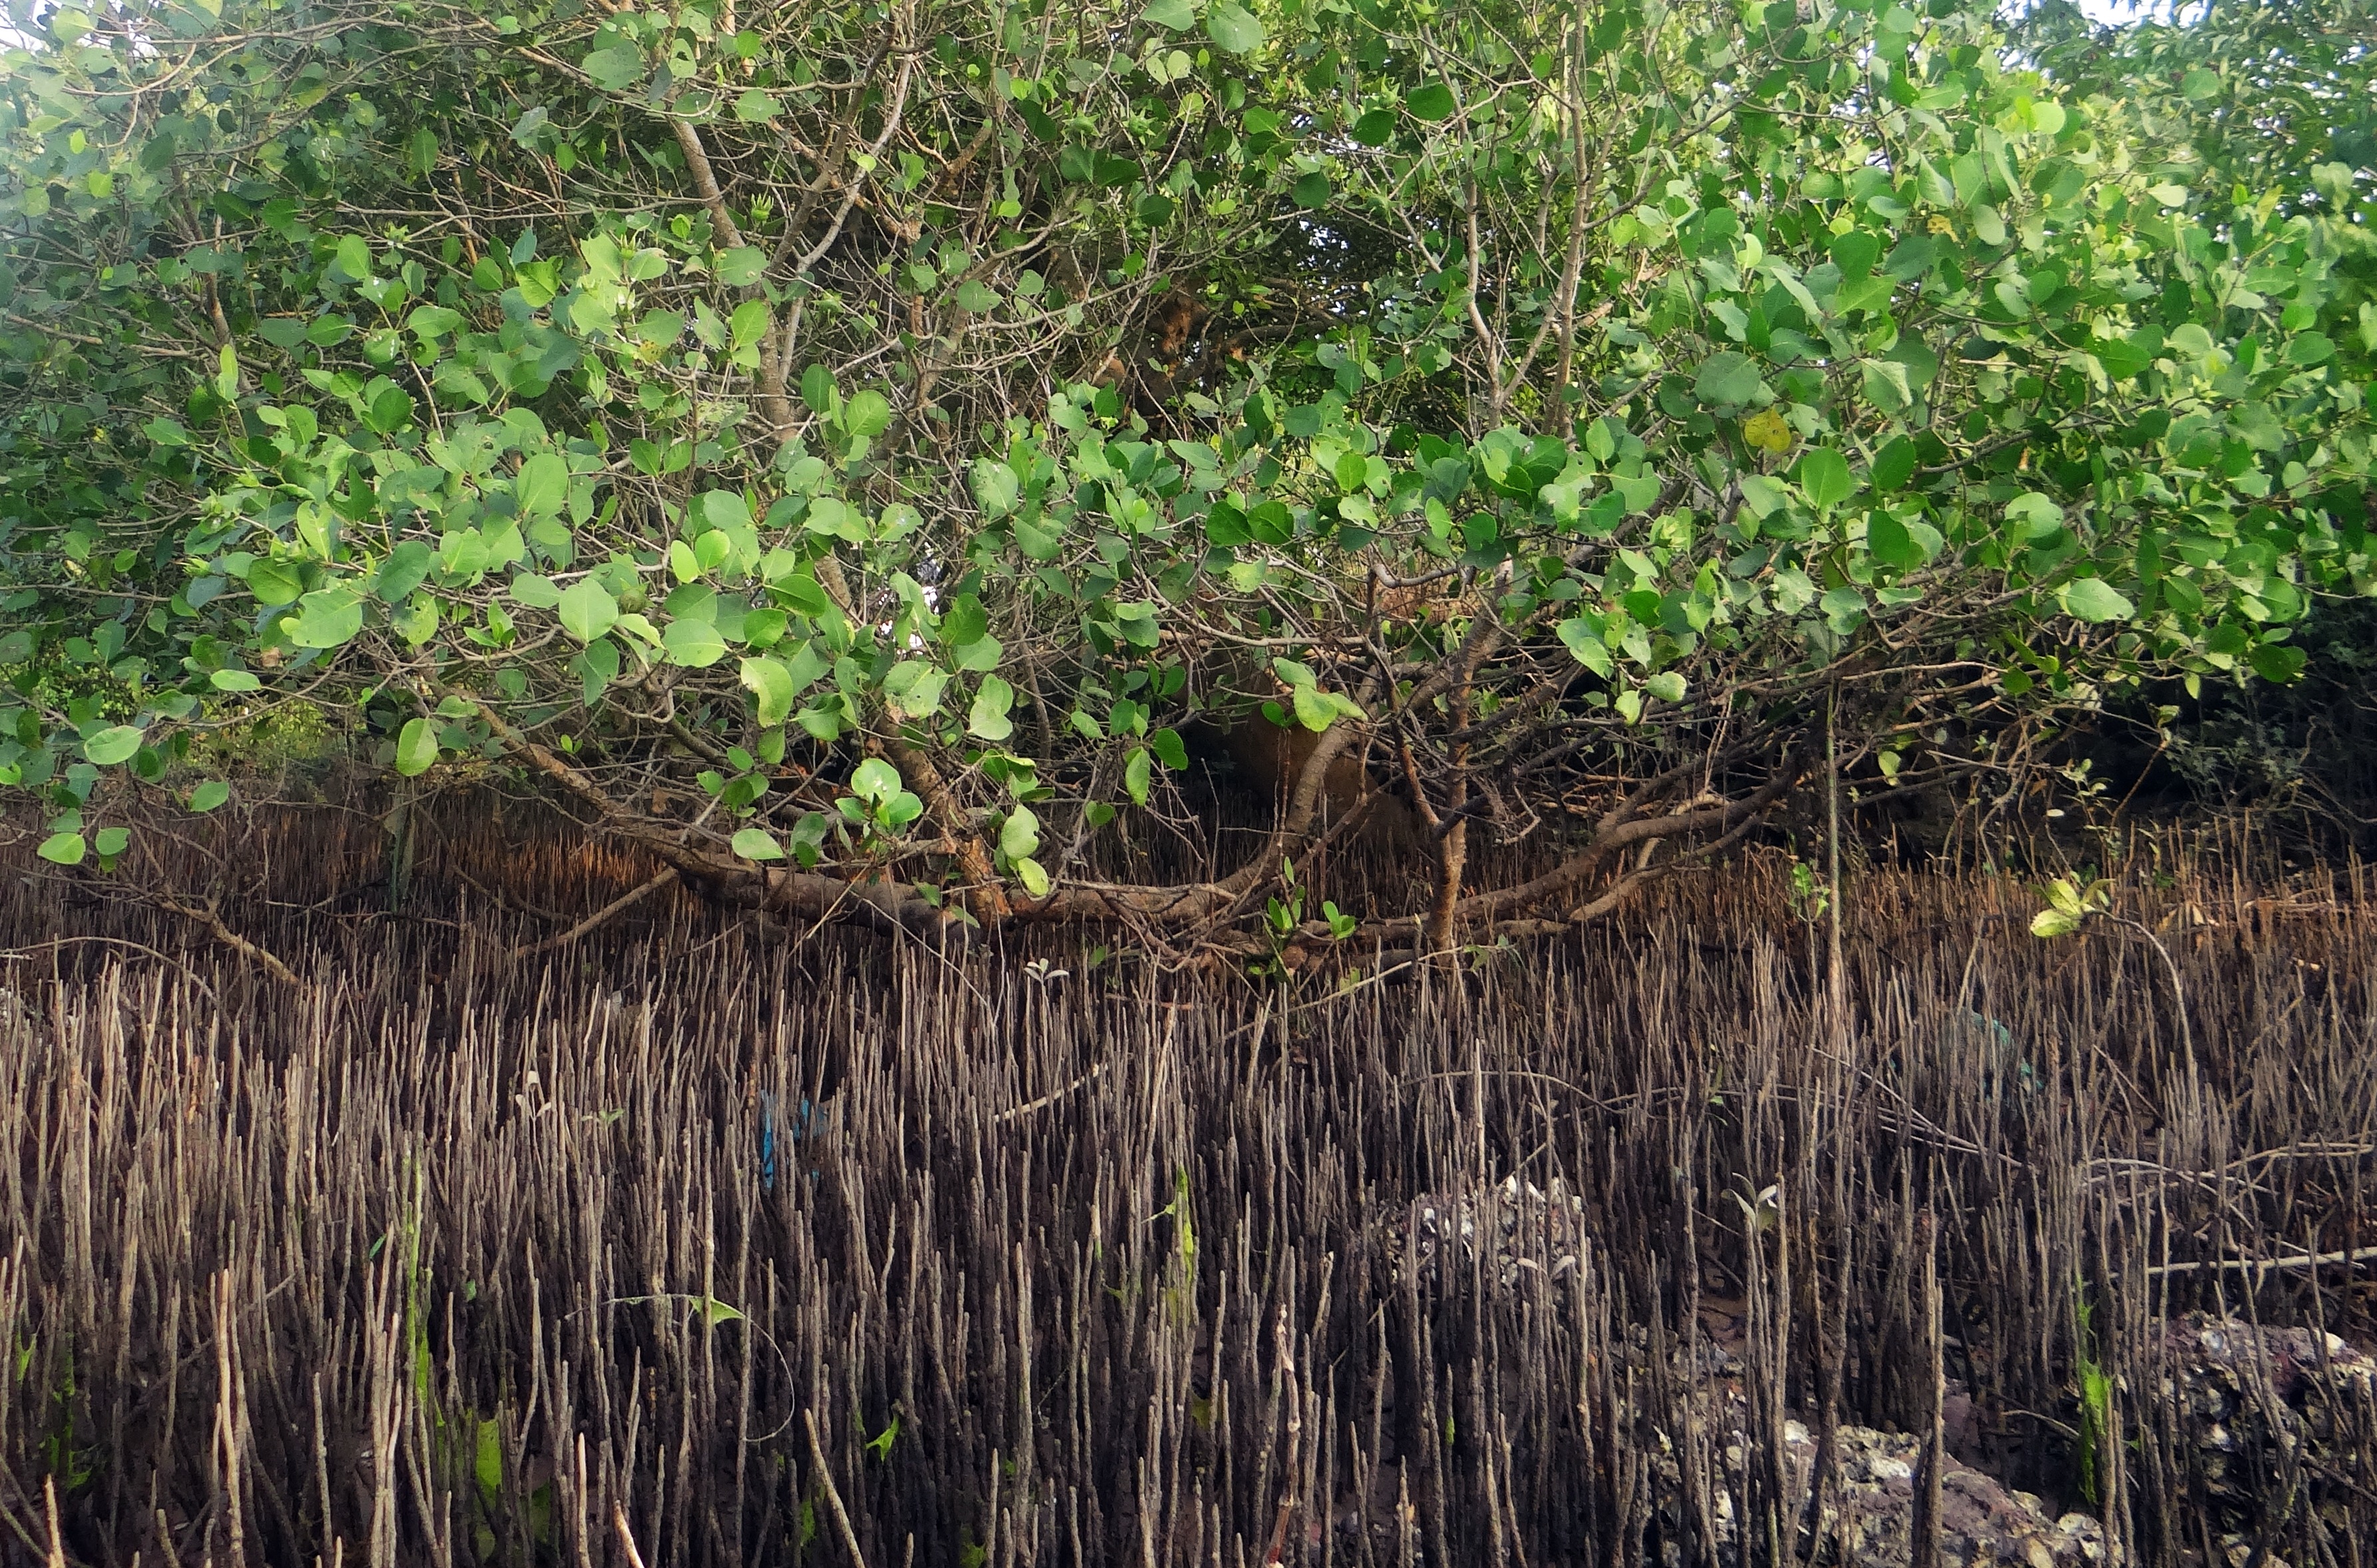
tree, nature, forest, creek, swamp, wilderness, plant, leaf, flower, trunk, wildlife, environment, jungle, produce, crop, soil, botany, agriculture, flora, leaves, outdoors, woods, vegetation, shrub, rainforest, branches, wetland, plantation, india, woodland, habitat, ecosystem, organic, flowering plant, natural environment, grass family, woody plant, land plant, tidal forest, mangrove species, breathing roots